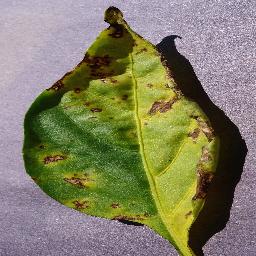
Label: Pepper,_bell___Bacterial_spot